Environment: real
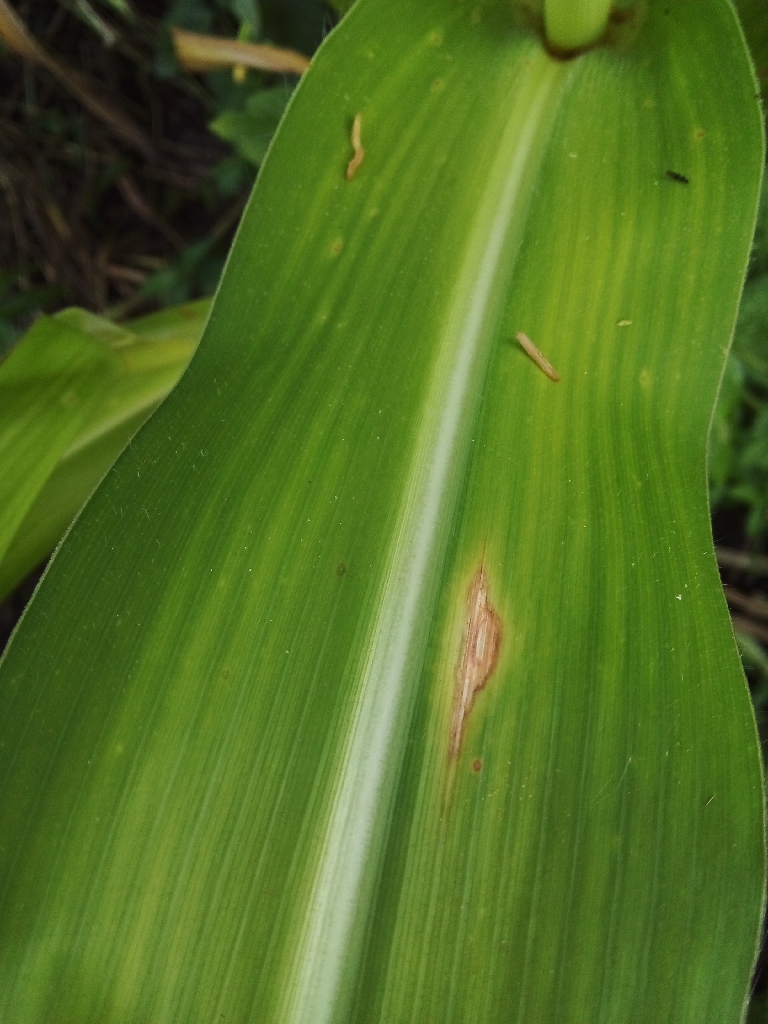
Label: northern_corn_leaf_blight